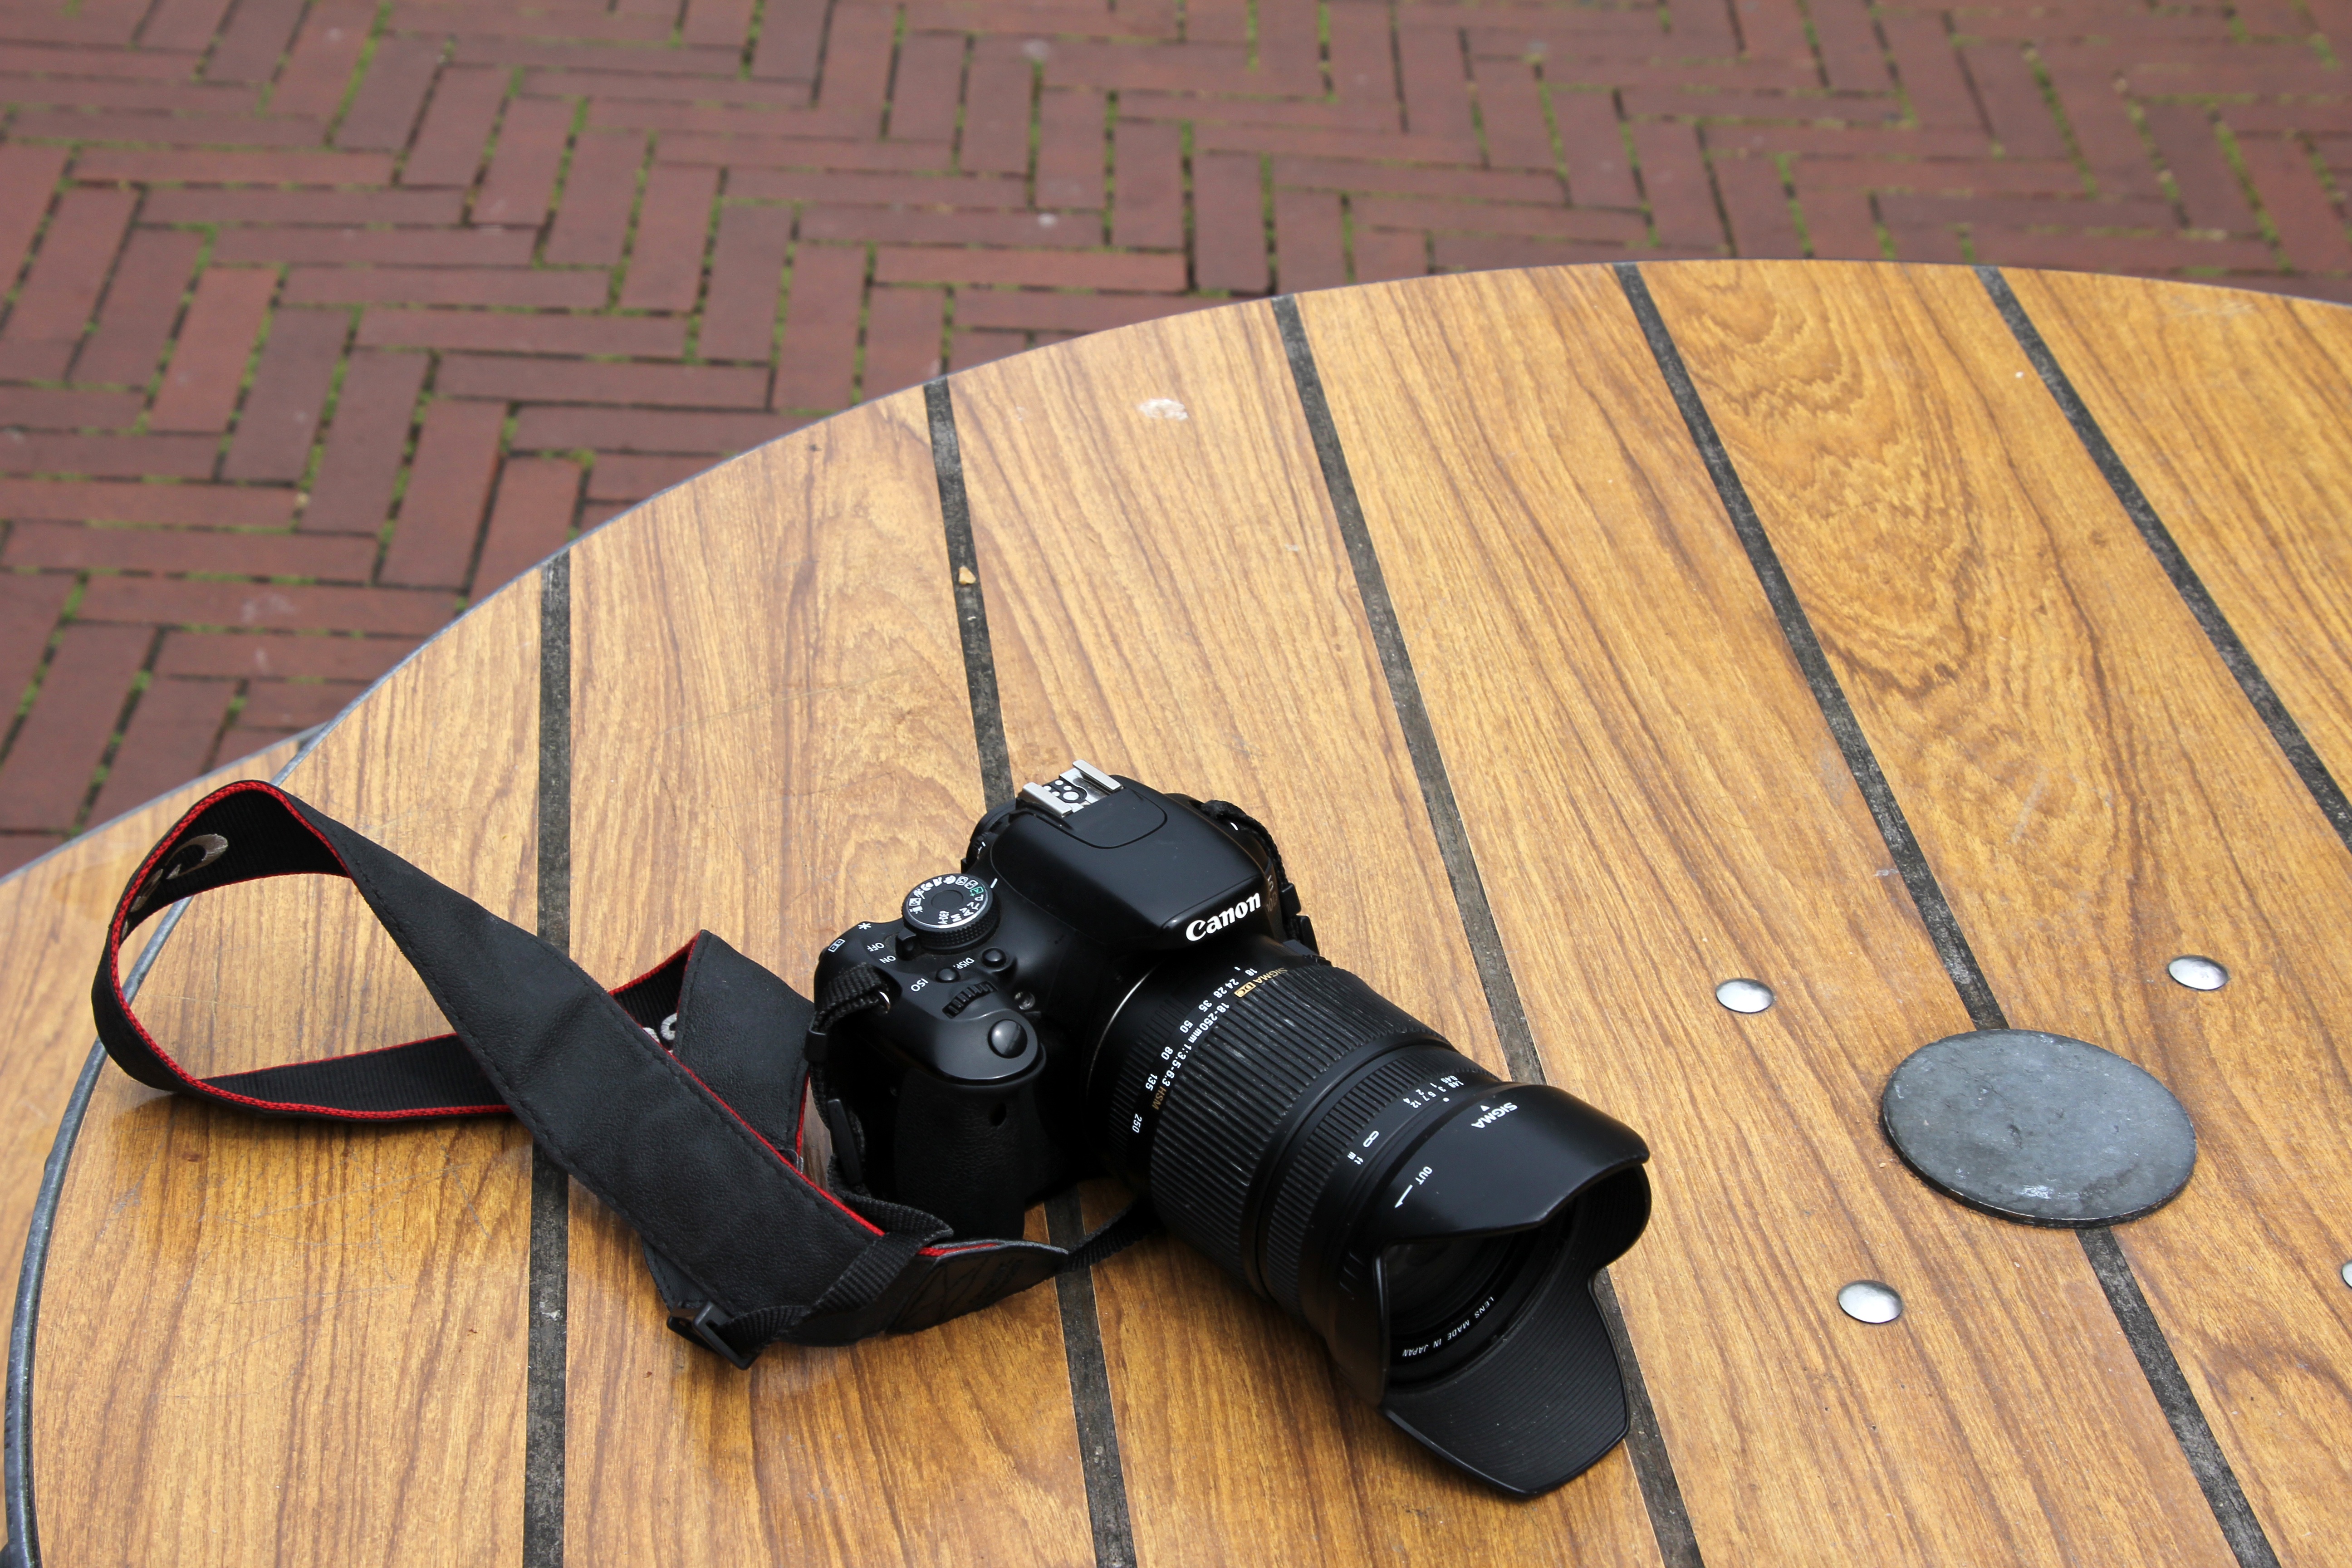
camera, photography, lens, canon, camera lens, strap, binoculars